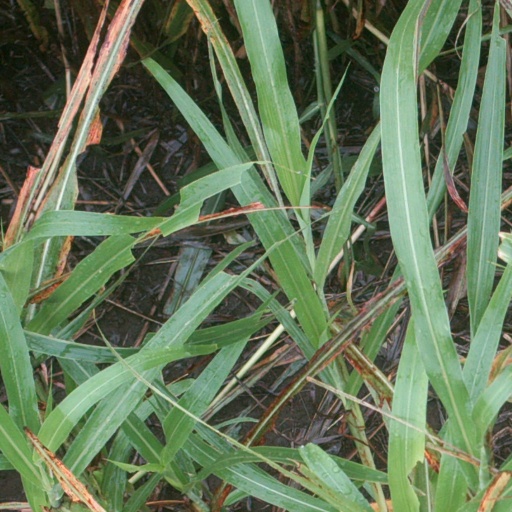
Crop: sorghum